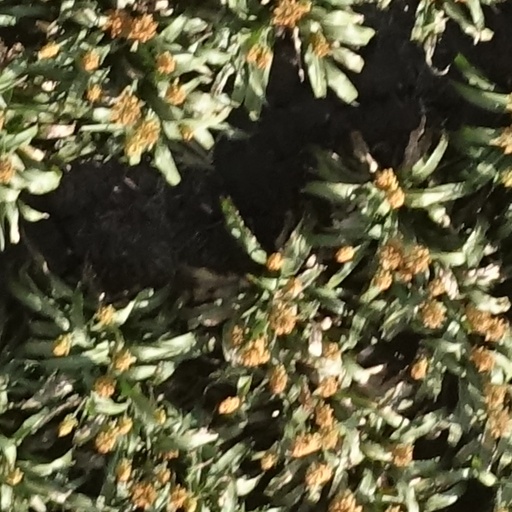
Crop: sorghum